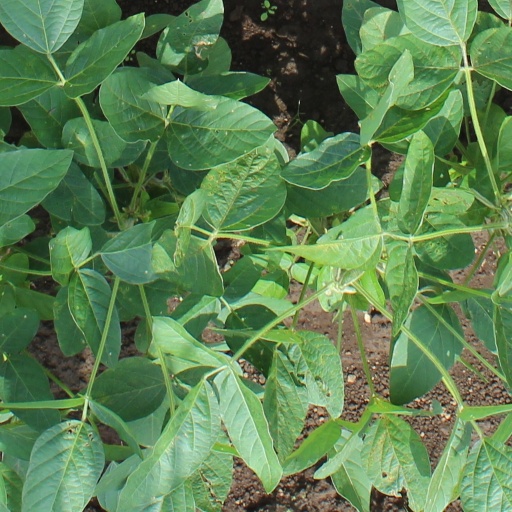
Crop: soybean